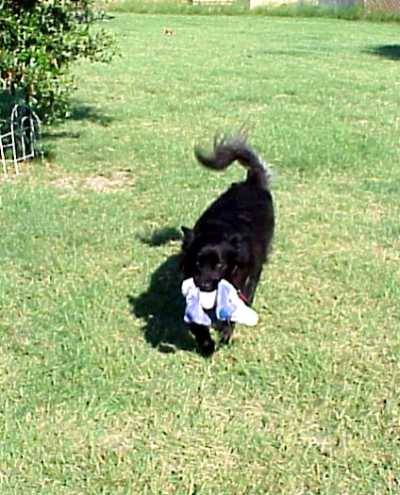
Label: dog